Liodon

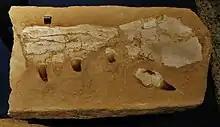
Moroccan mosasaur fossil erroneously assigned to "Liodon anceps"

"Liodon anceps" was first described as ""Leiodon anceps"" by Richard Owen in 1841, based only on two tooth fragments and a minor portion of the corresponding jaw bone discovered in Essex, England. The name "Leiodon" derived from the Greek "leios" ("smooth") and "-odon" ("tooth"), meaning "smooth tooth" on account of the "smooth and polished surface" of the fossil teeth. The specific name "anceps" means "two-edged", referencing the carinae (cutting edges) on both the front and back of the teeth. In 1845, Owen noted that the teeth he assigned to "Leiodon" were more reminiscent of those of "Mosasaurus" than any other reptile and in 1851 placed both genera in the new clade Natantia within the suborder Lacertilia.